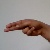
The image shows a hand gesture representing the letter 'H' in Indian Sign Language.